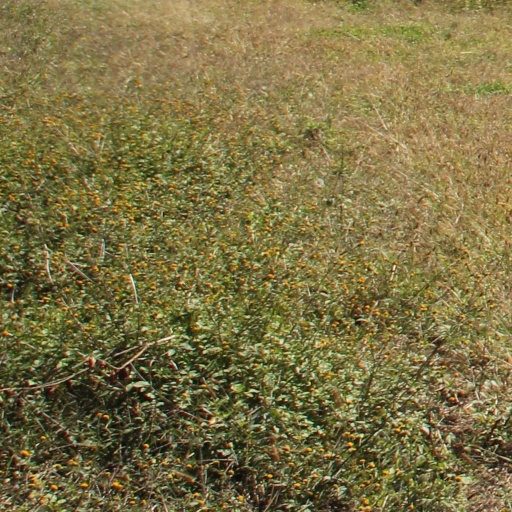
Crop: grape